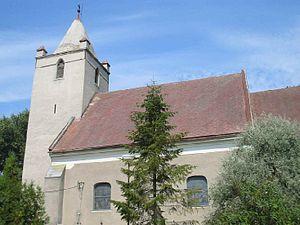
Vrakúň est un village de Slovaquie situé dans la région de Trnava.